Redheugh Bridge

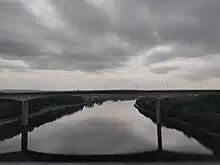
Redheugh Bridge from the neighbouring King Edward VII Bridge

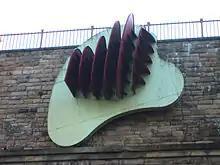
Richard Deacon's "Once Upon a Time" sculpture

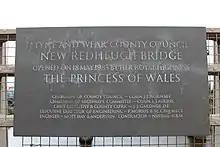
Plaque mentioning the opening.

Work to replace the second crossing began in 1980. Of the original crossing, only the south abutment now remains (adorned by a modern sculpture designed by Richard Deacon).